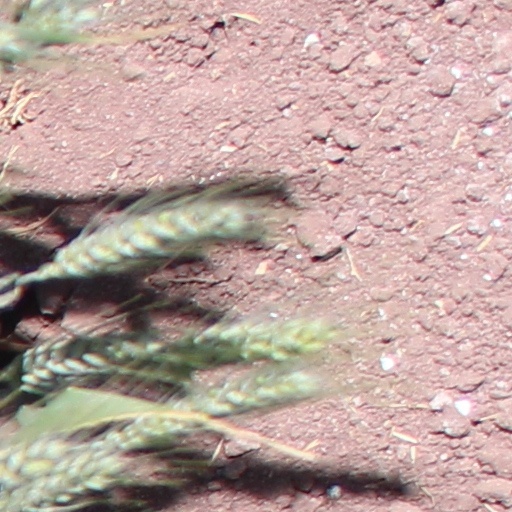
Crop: wheat